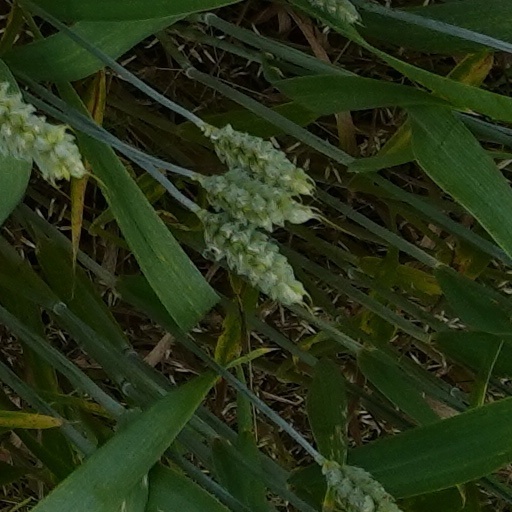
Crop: wheat